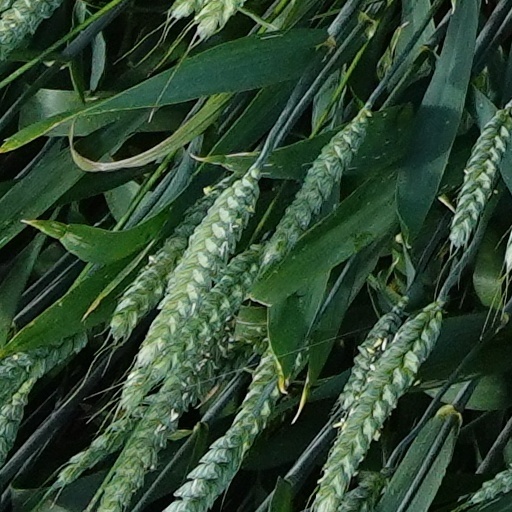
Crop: wheat